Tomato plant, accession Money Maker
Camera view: vertical (180 deg); turntable rotation: 120 degrees
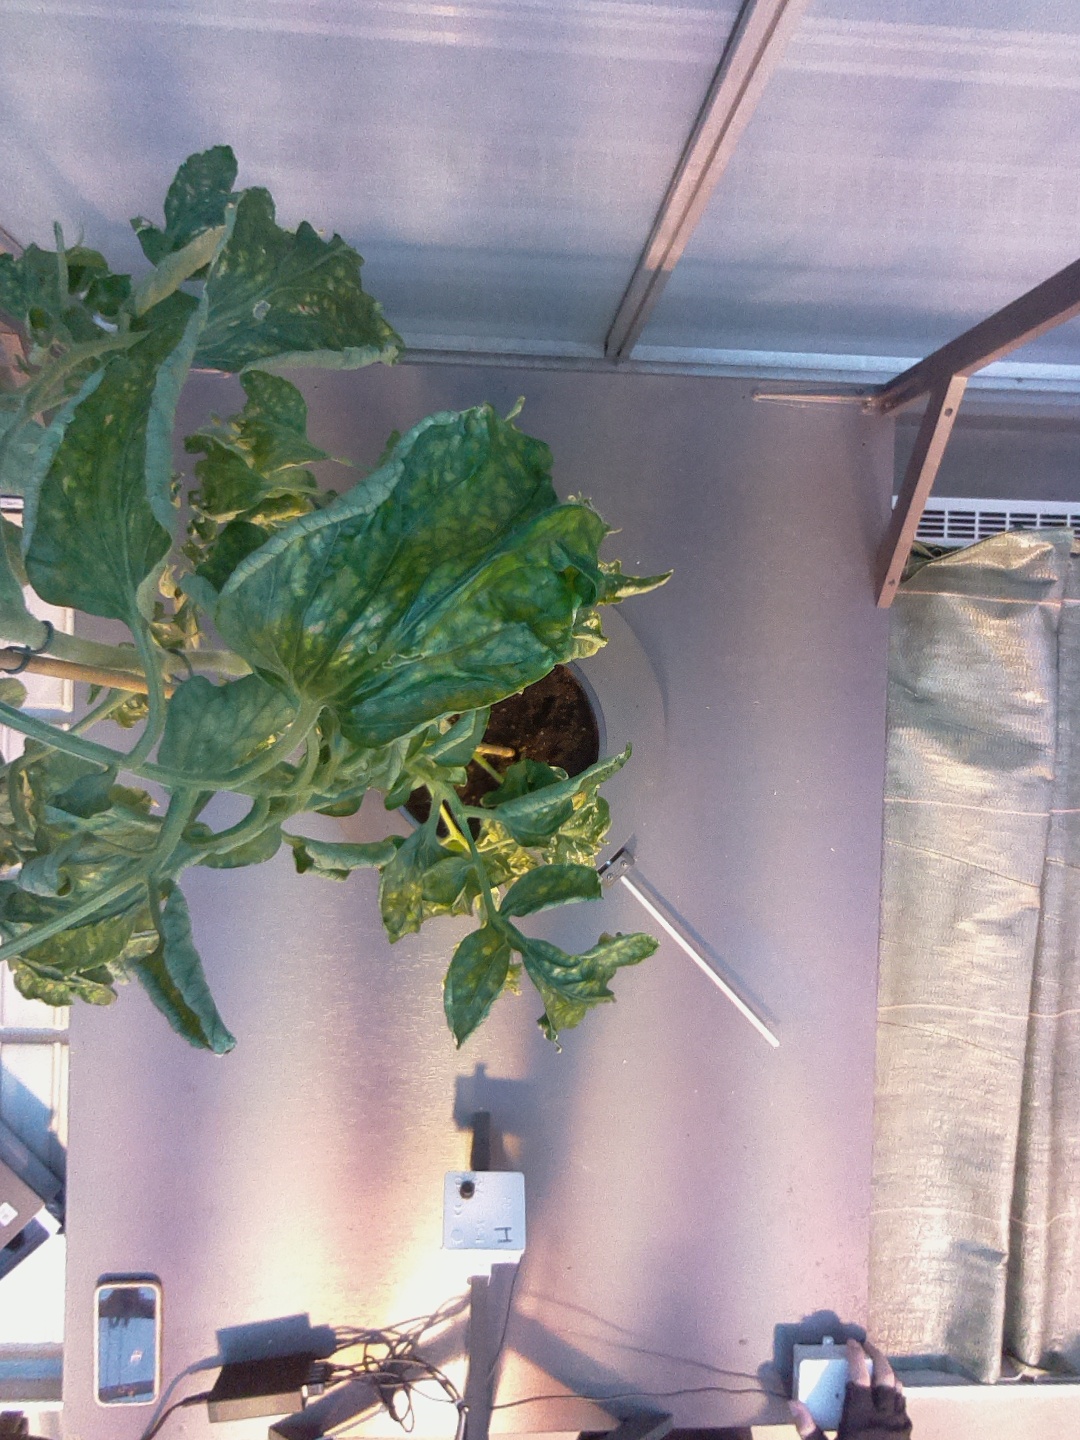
BBCH growth stage 52: 2 inflorescences visible